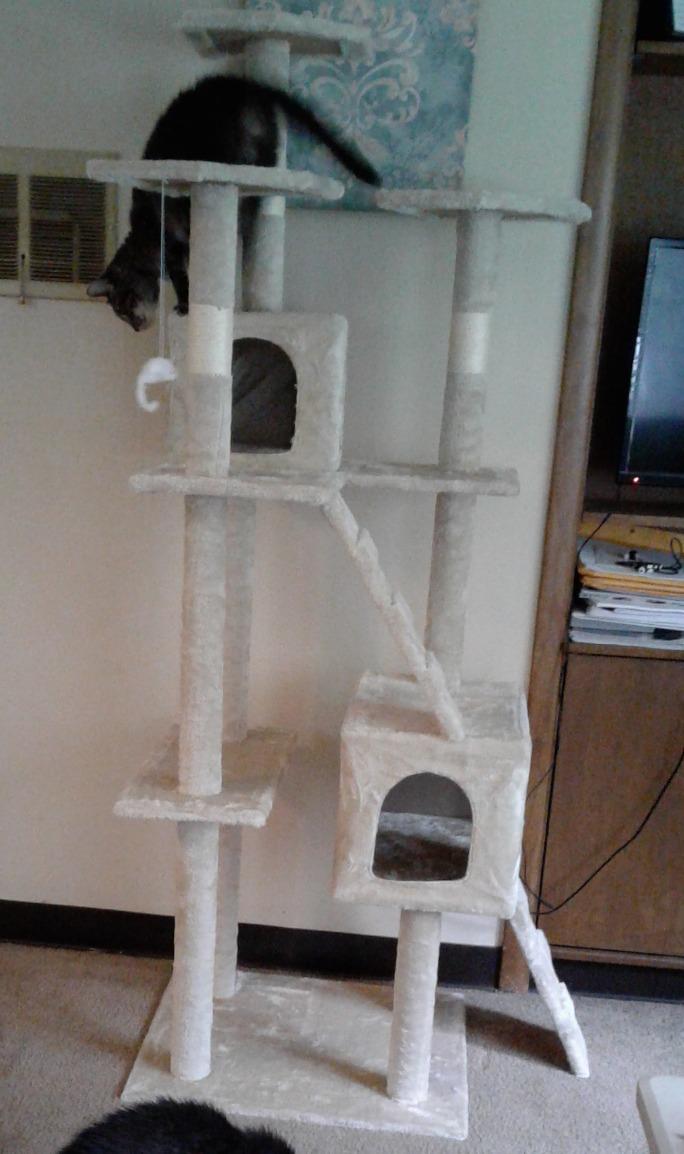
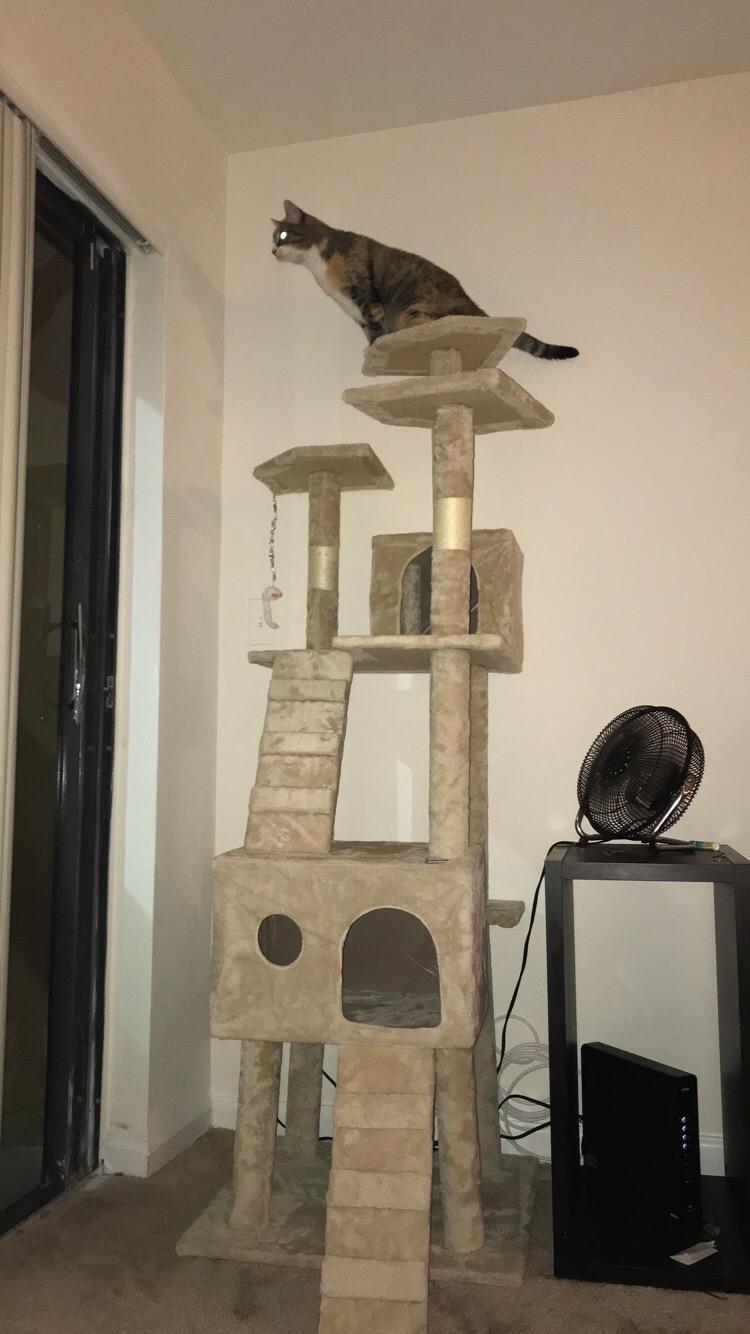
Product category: items_cat tree
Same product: yes